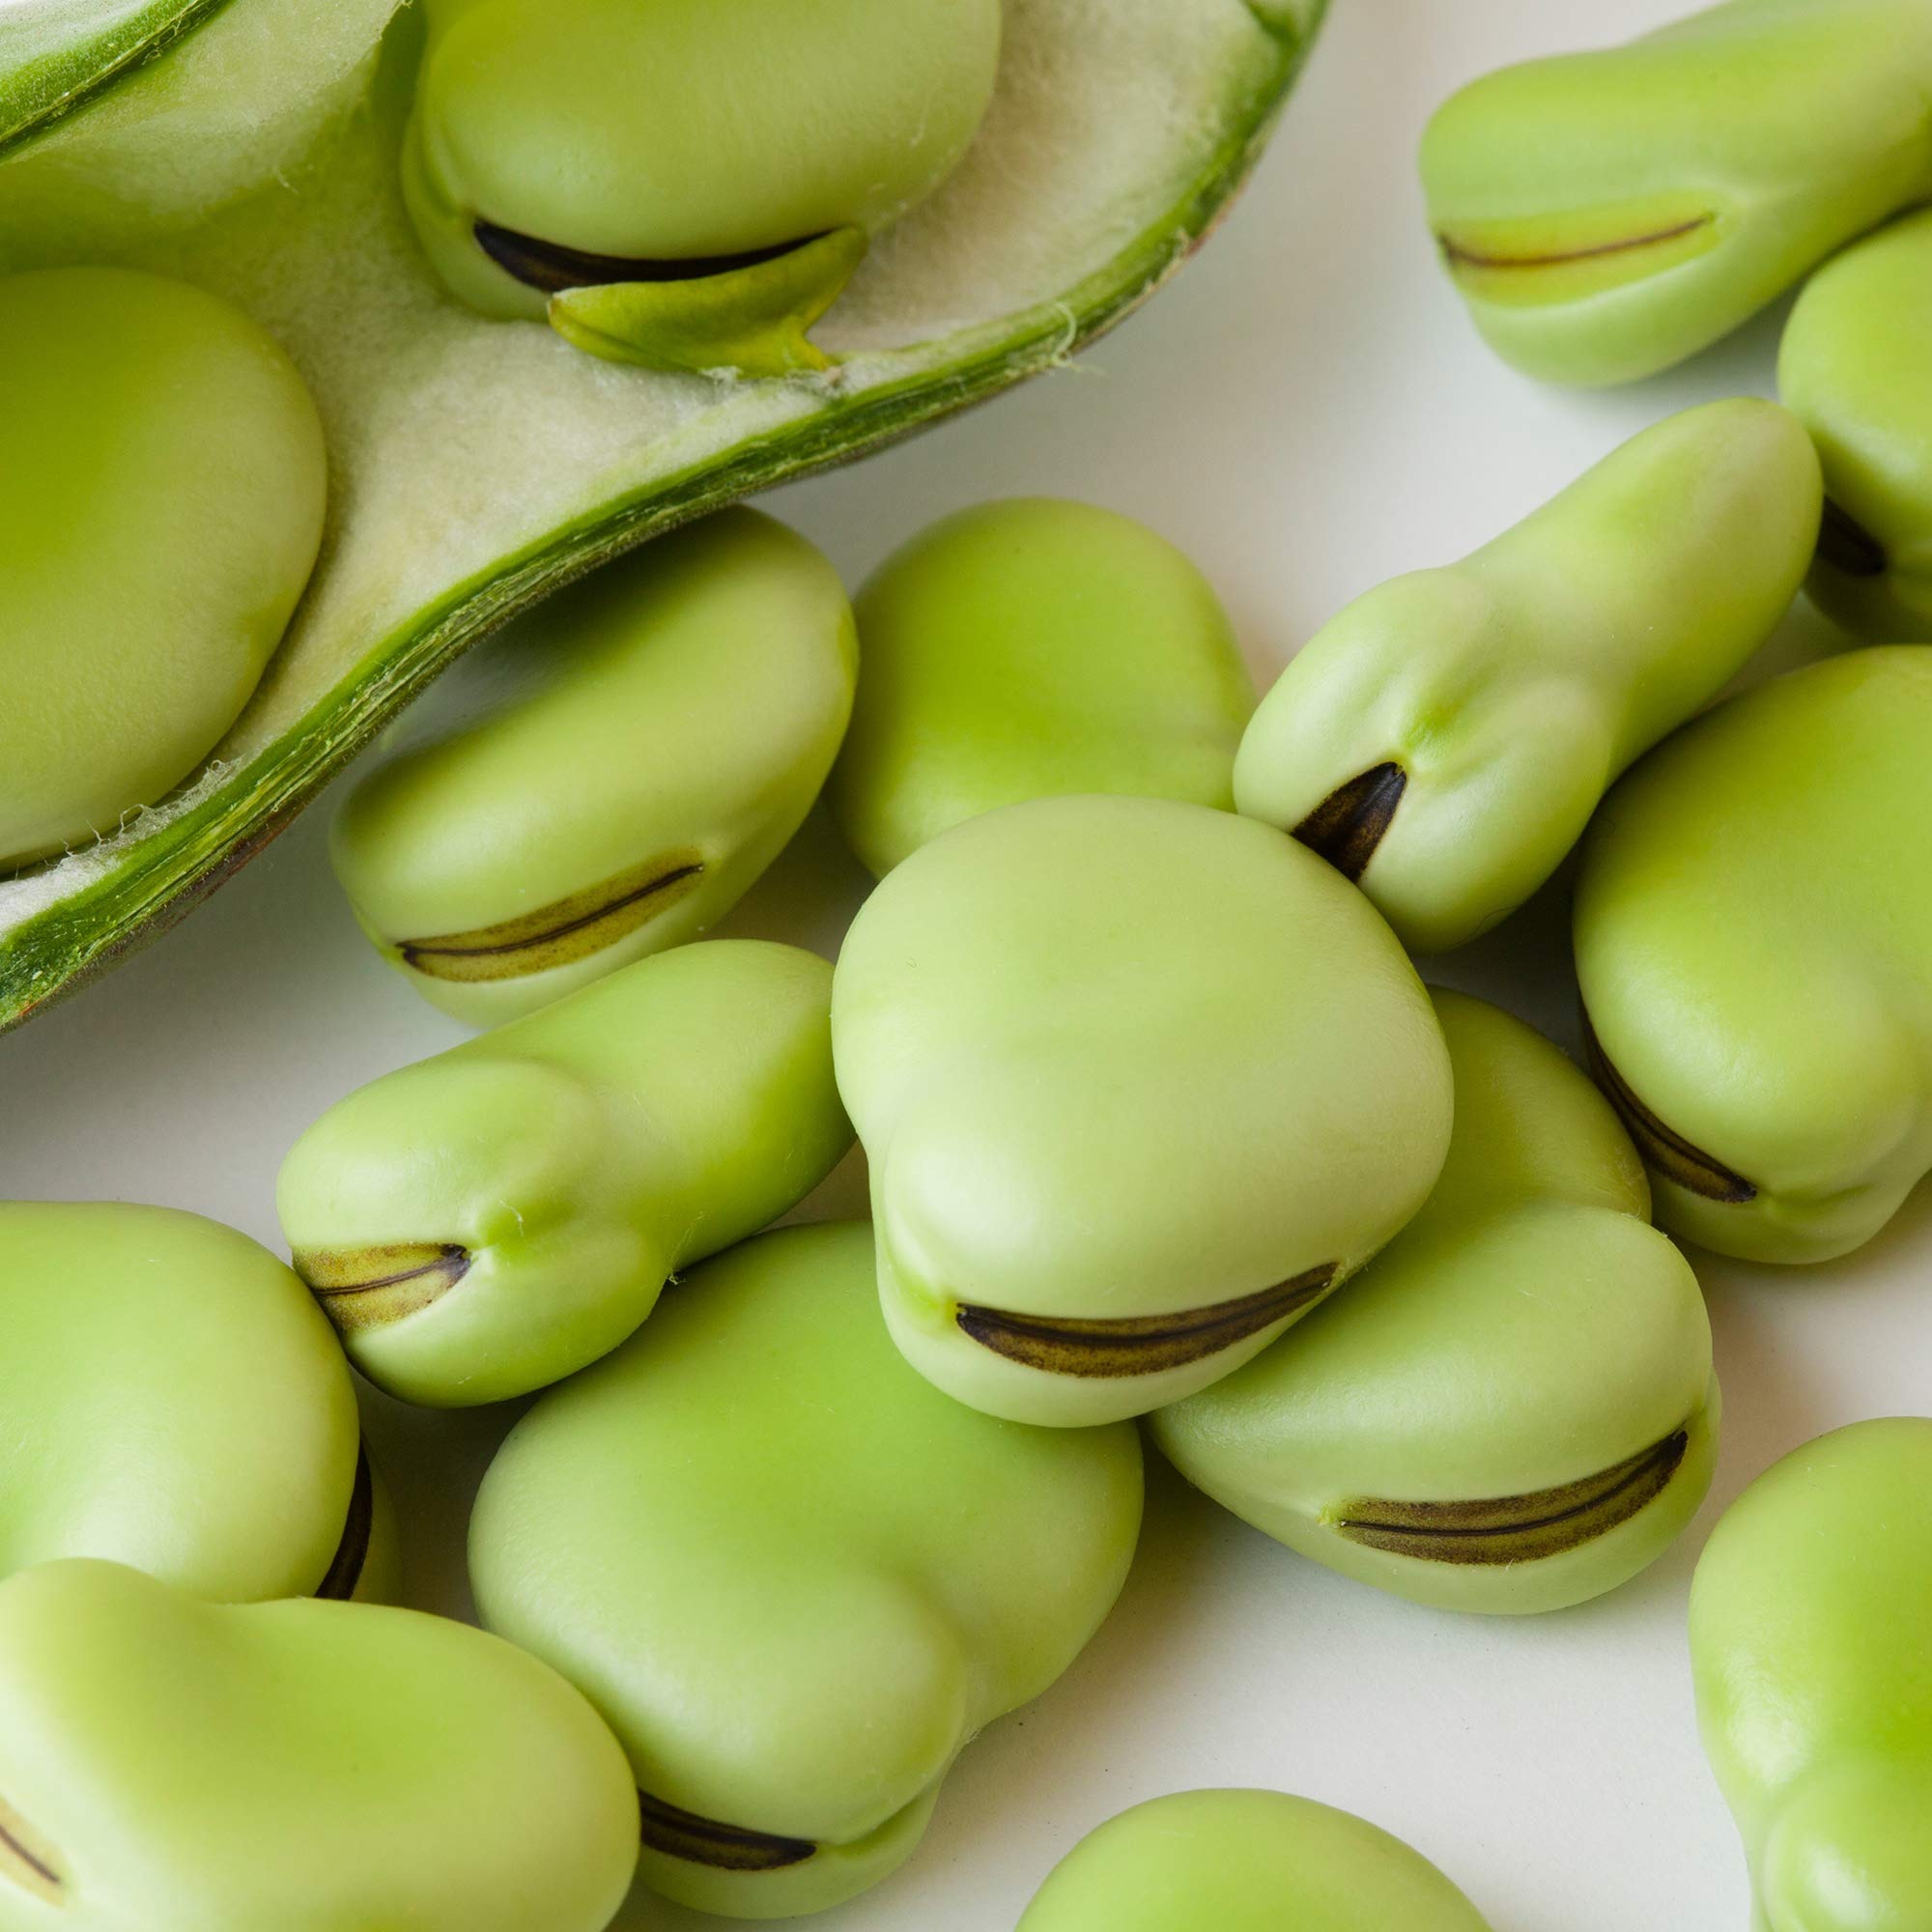
Item Name: Fava Bean Seeds – Aquadulce, 5 Lb (~1200 Seeds) – Vicia faba – Non-GMO, Heirloom, Open Pollinated – Annual Crop for Farm, Home & Garden Vegetable Gardening – Ideal for Microgreens Farm, & Home Growing
Bullet Point 1: Grow Aquadulce Fava Beans with our 5 lb pack of non-GMO, heirloom seeds. These high-quality Vicia faba seeds offer great flavor and are perfect for gardeners seeking a productive and nutritious crop in their vegetable garden.
Bullet Point 2: Our Aquadulce Fava bean seeds are non-GMO, heirloom, and open-pollinated, ensuring strong, healthy plants with a high germination rate. These premium seeds provide reliable yields for farm, home, and gardeners alike.
Bullet Point 3: These Fava bean seeds are perfect for farm and garden vegetable gardening. Use them for fresh beans or grow microgreens for a nutritious addition to your meals, offering versatile, healthy crops for a variety of uses.
Bullet Point 4: Fava Beans reach full maturity in 80 days, making them an excellent fast-growing crop. This annual plant thrives in USDA hardiness zones and is not intended to overwinter, ensuring quick, reliable harvests throughout the season.
Bullet Point 5: Trust Mountain Valley Seed Co. for premium-quality Fava bean seeds. Family-owned and operated, our small seed company offers high-quality, non-GMO, heirloom seeds for gardeners who value sustainability and healthy crops.
Product Description: The Fava Aquadulce bean is a versatile and delicious crop that can be grown in both the spring and fall in full sun. Each plant yields not only plentiful amounts of beans, but greens that can be used in cooking as well. It should be planted either in the fall or spring, both for spring yields. Plants grow from anywhere between 2-5 feet, and are ready to be harvested when the pods are full to the touch for fresh beans, and after the pods have dried for dried beans. To eat the beans, pods and skin should be removed and then beans should be cooked. Beans can also be stored in the freezer or in the fridge with oil for fresh beans, and in a cool dark place for dried beans. The beans themselves are creamy with some nutty undertones, and taste fantastic when paired with salty flavors.
Value: 80.0
Unit: Ounce

Price: 33.98